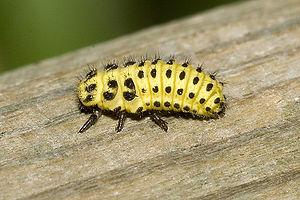
La coccinelle à vingt-deux points est une espèce d'insectes coléoptères, la seule en Europe du genre Psyllobora.